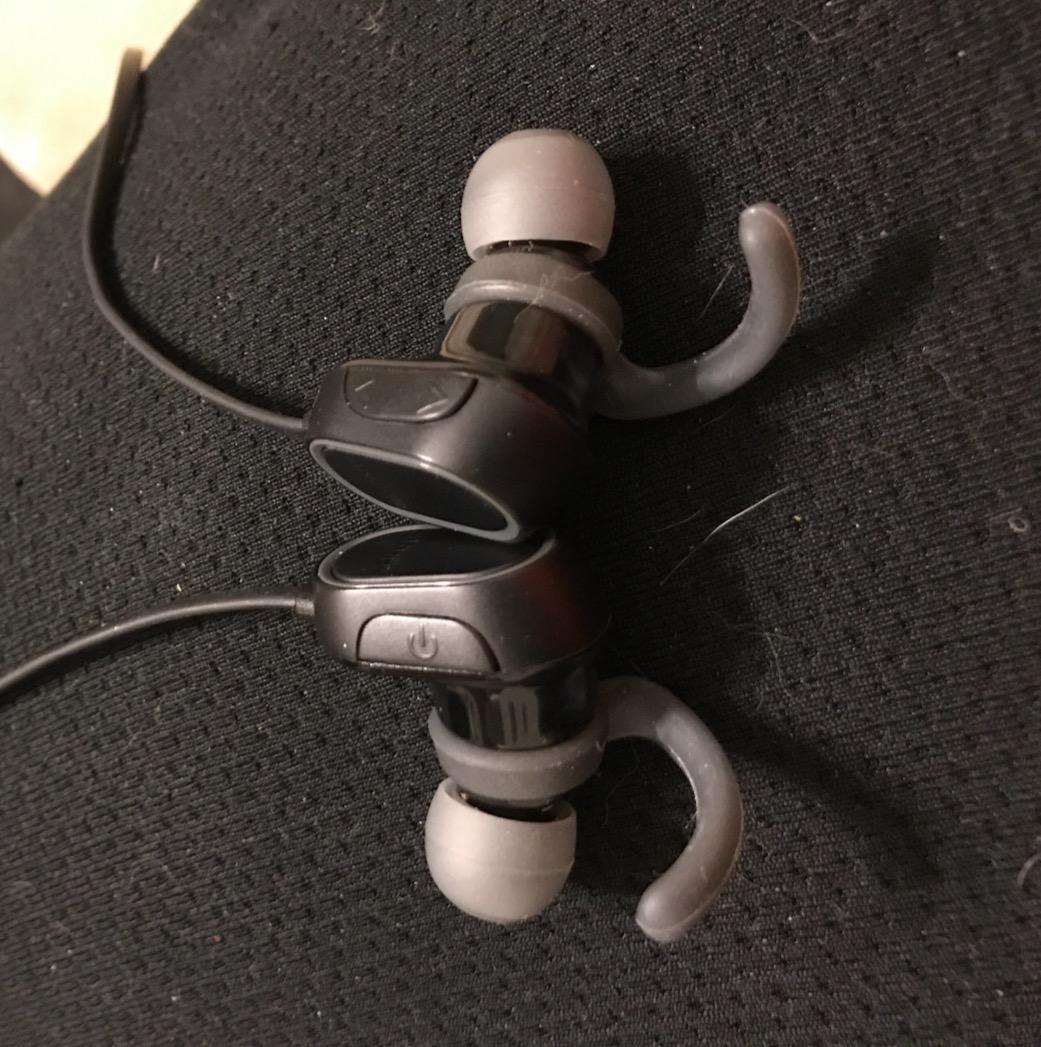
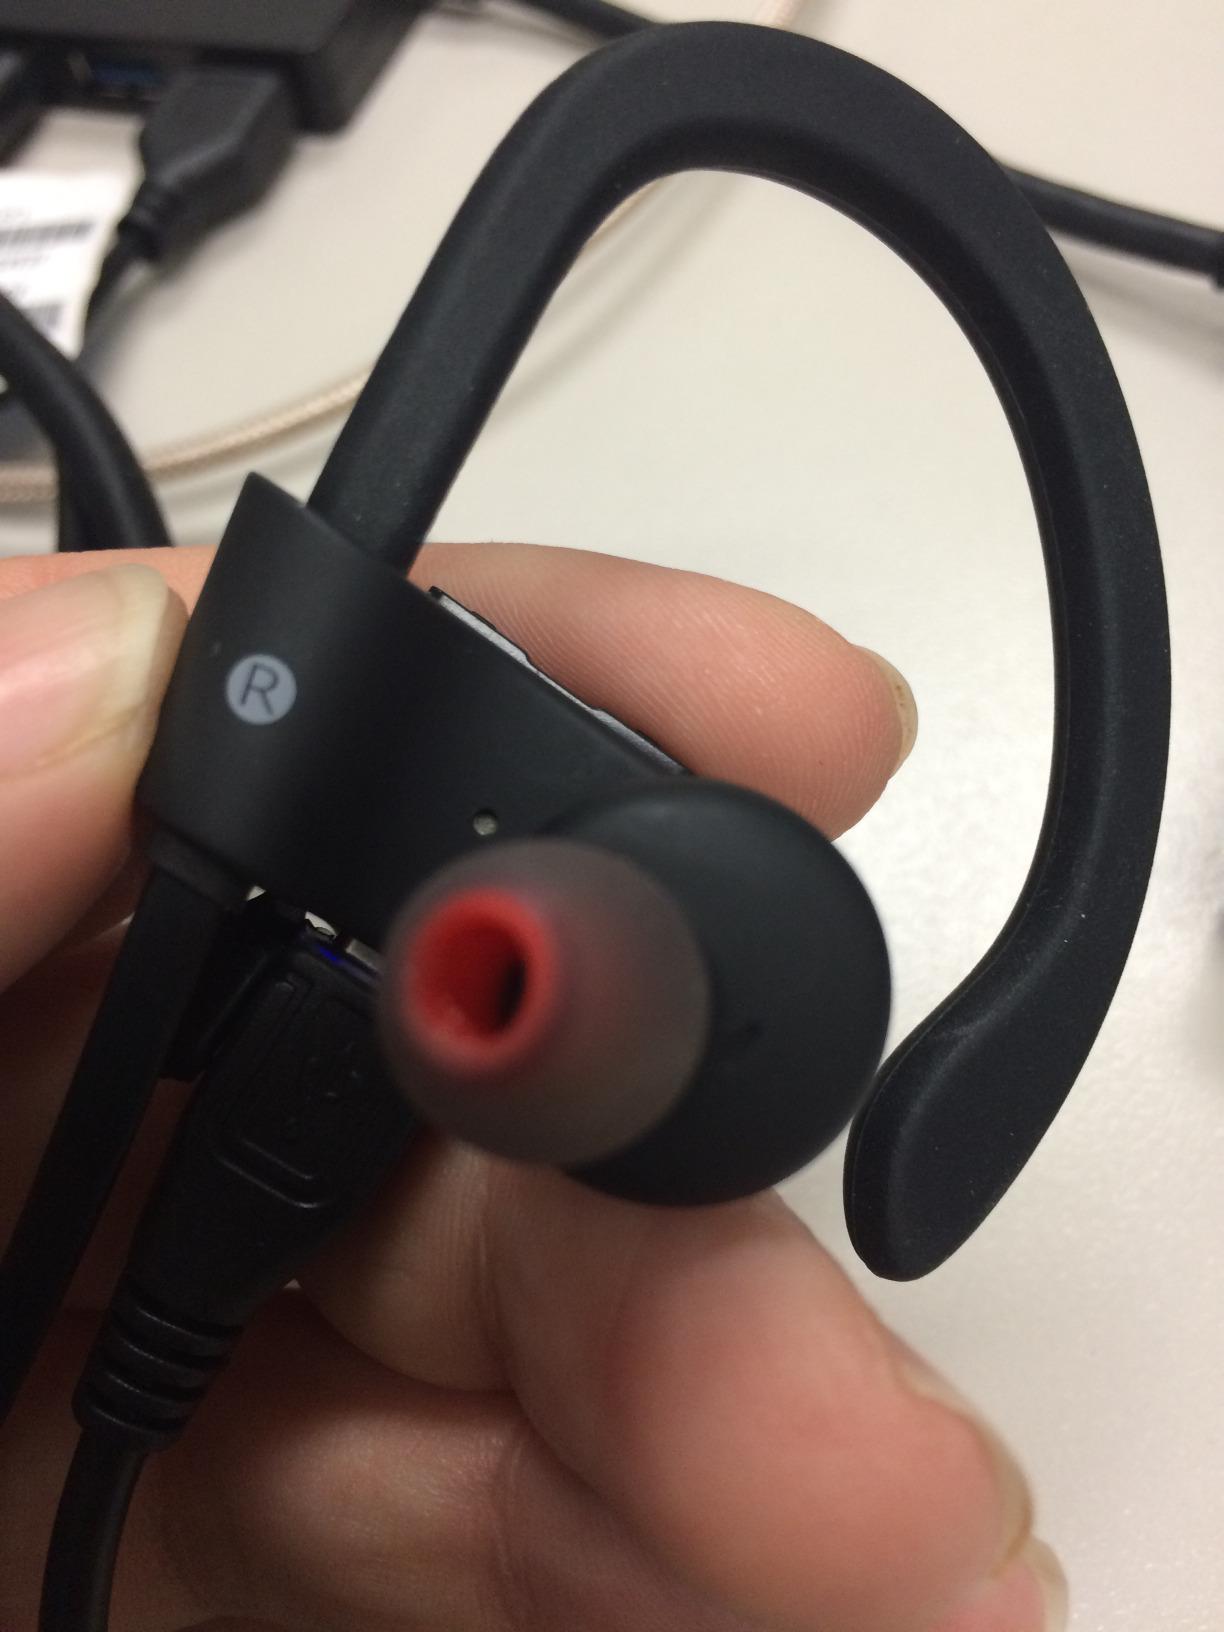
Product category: headphones
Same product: no